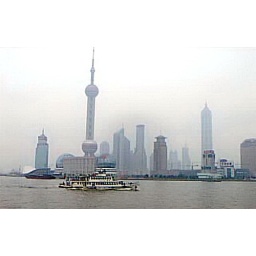
Pudong buildings and tower from the Bund in Shanghai, China. With river traffic in March 2000.